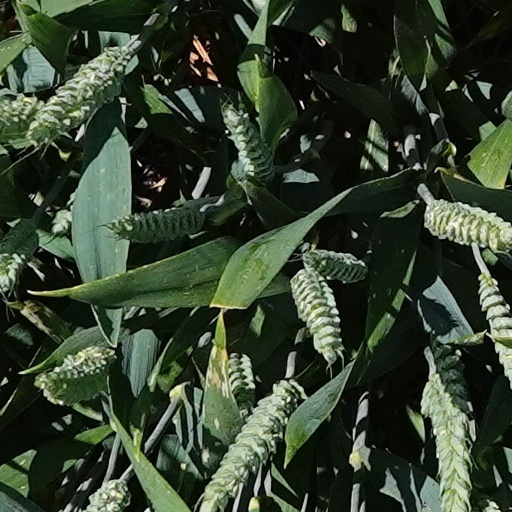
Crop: wheat